International Association of Oil & Gas Producers

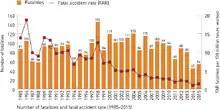
Fatalities and FAR graph (1985 - 2015)

Since 1985, when IOGP started reporting annual trends in upstream safety data, there have been considerable improvements in industry performance.